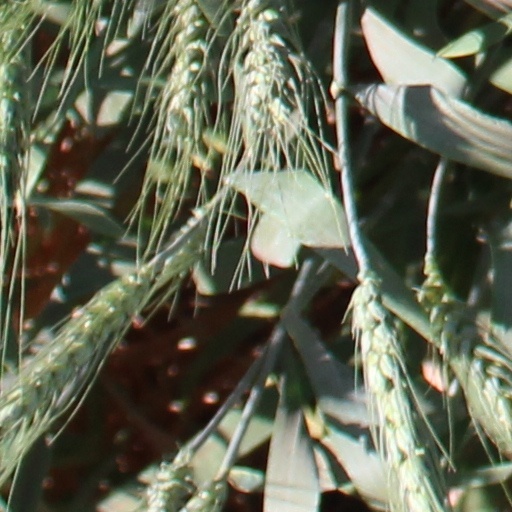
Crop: wheat